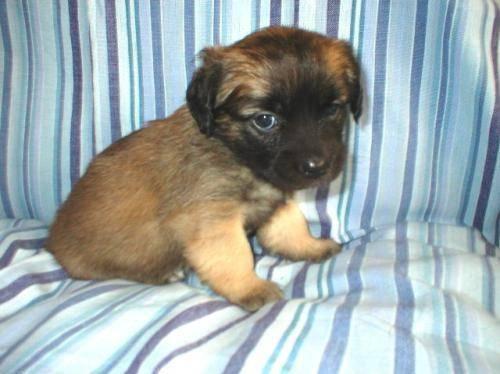
dog